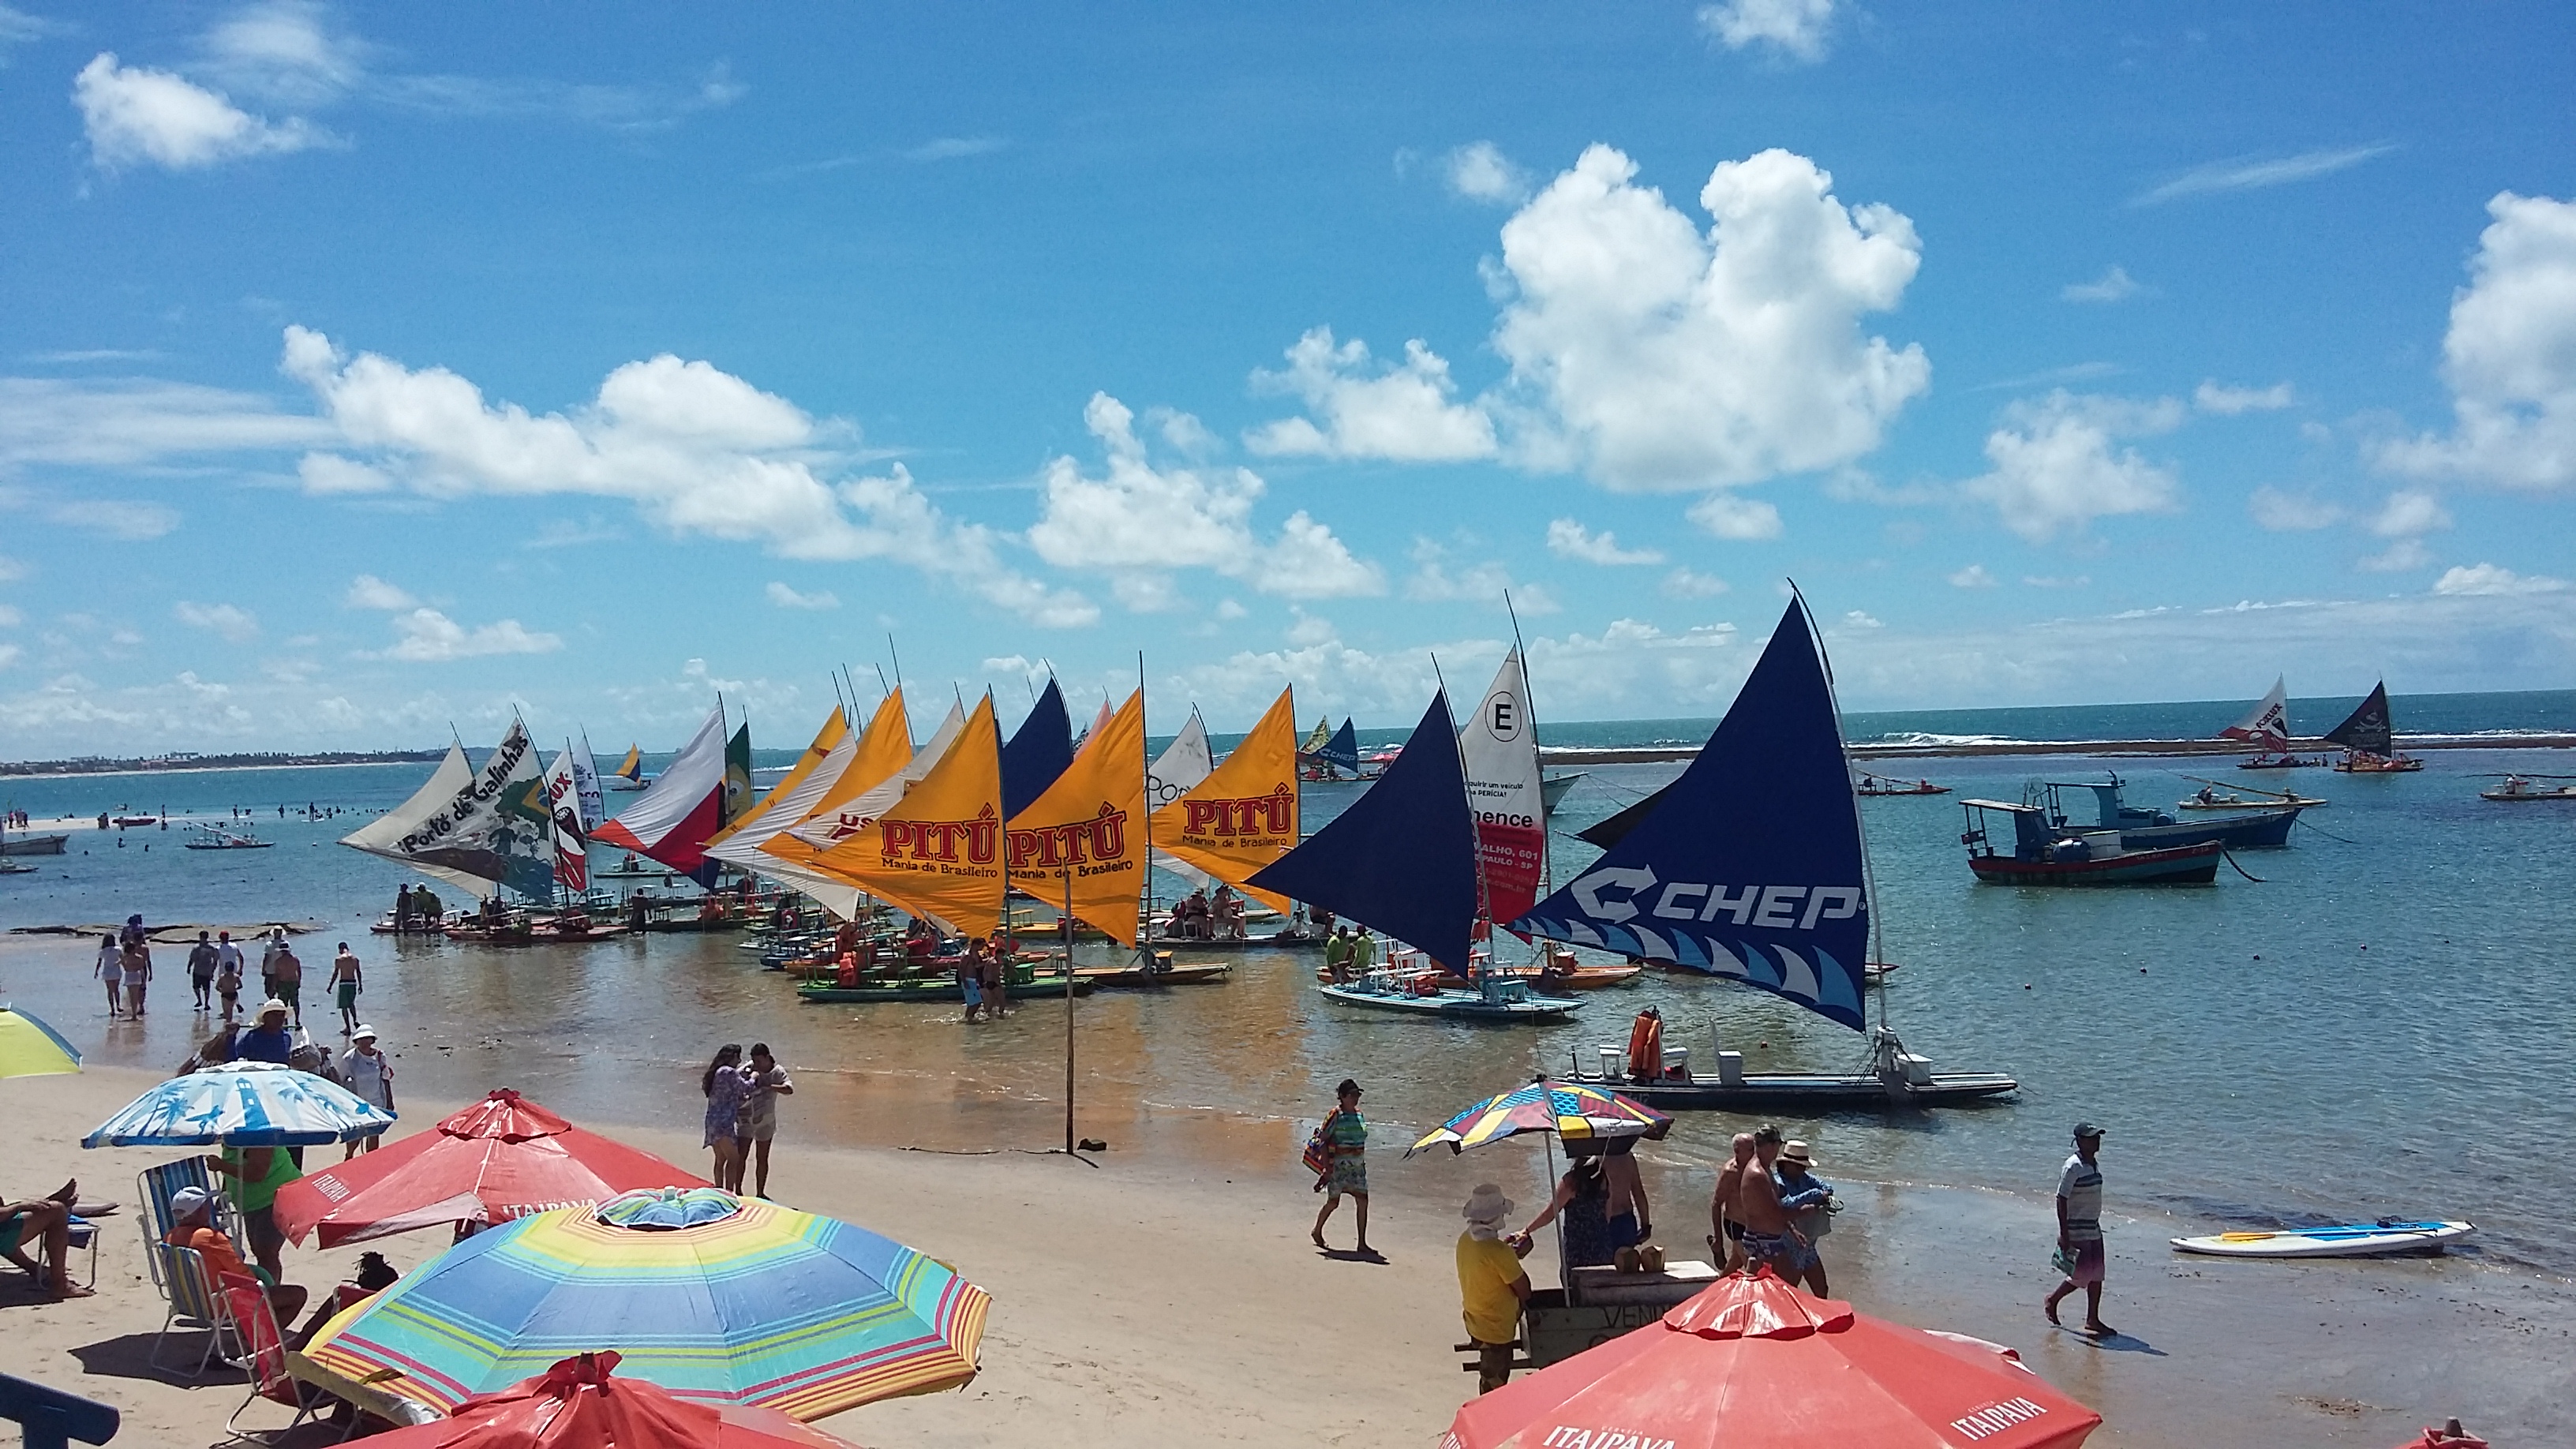
brazil, water transportation, coastal and oceanic landforms, water, tourism, sky, boat, sea, vacation, boating, beach, recreation, leisure, watercraft, ocean